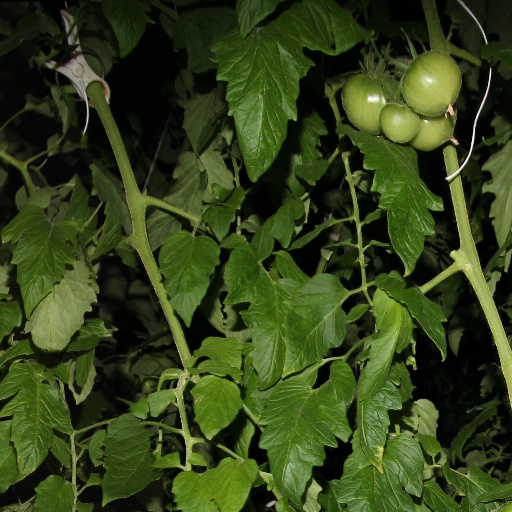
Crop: tomato